Berlin Wriezener Bahnhof

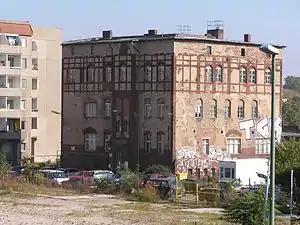
The former station building

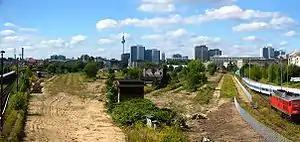
Area of the "Wriezener Güterbahnhof" in summer 2005 after the removal of the tracks

Berlin Wriezener Bahnhof was a passenger railway terminus in Berlin, Germany. The station was situated close to the modern Ostbahnhof, and its goods station ("Wriezener Güterbahnhof") was extended between it and Warschauer Straße station. From 1867 to 1882, nearby the Wriezener Bahnhof, Old Ostbahnhof functioned as a passenger terminal.